Paragus haemorrhous

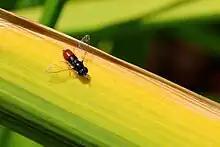
Black-backed Grass Skimmer

As "based on both morphological and molecular evidence", "Paragus haemorrhous" Meigen 1822, "Paragus coadunatus" (Rondani, 1847) and "Paragus ascoensis" Goeldlin de Tiefenau & Lucas, 1981 appear to be synonyms of "Paragus tibialis" (Fallén, 1817)". Rojo et al. (2006).